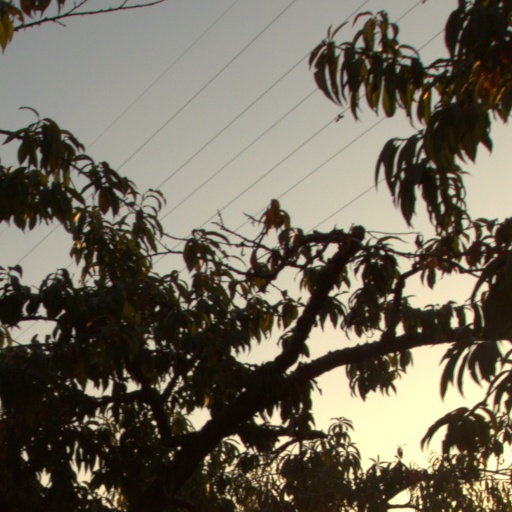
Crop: grape